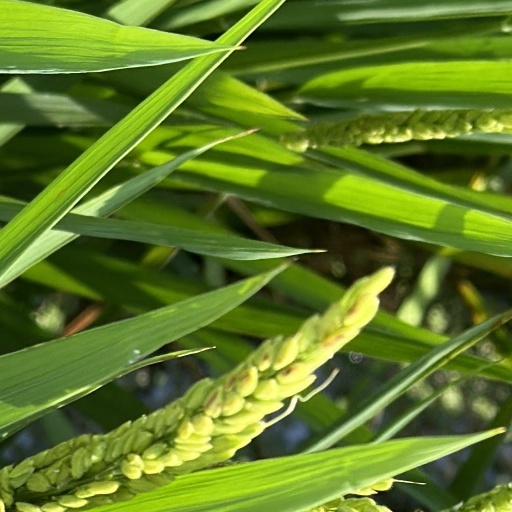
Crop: rice